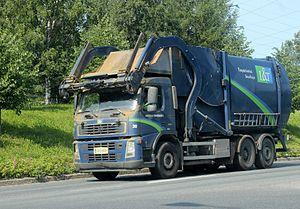
Lassila & Tikanoja Oyj est groupe de sociétés de services finlandais, spécialisé dans la gestion de l'environnement et l'entretien des propriétés.